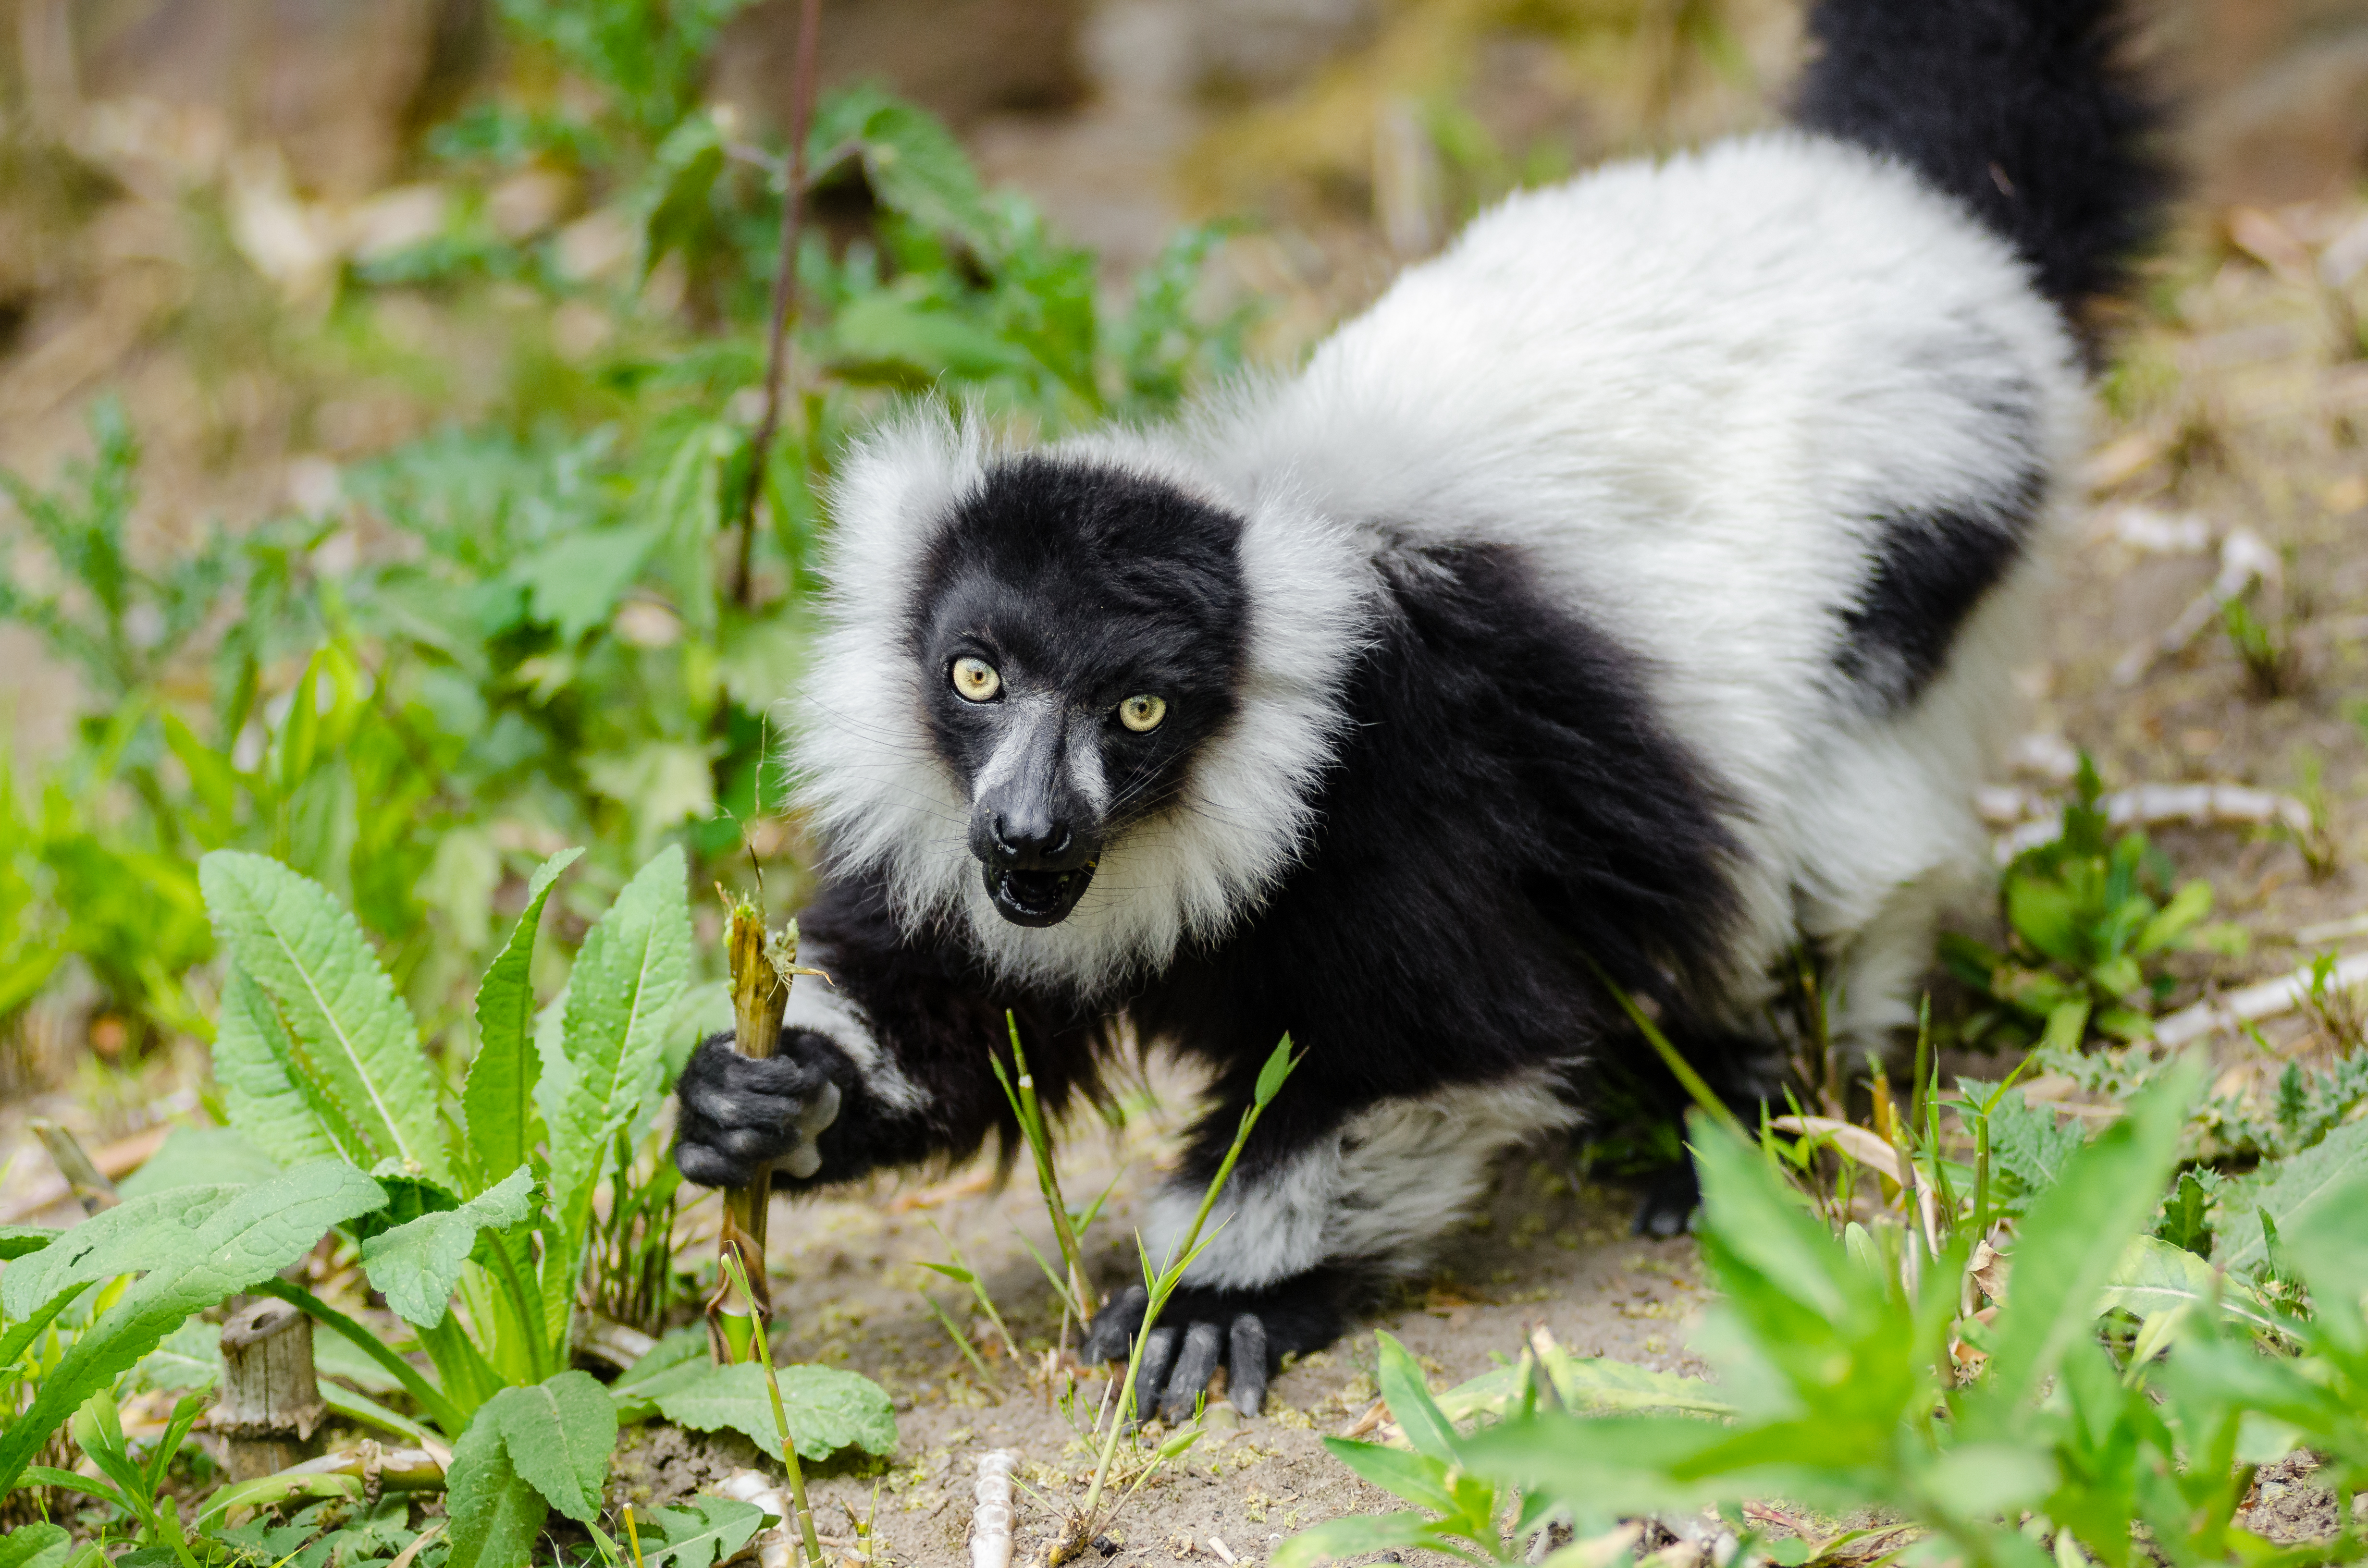
animal, wildlife, zoo, mammal, fauna, primate, madagascar, vertebrate, lemur, macaque, new world monkey